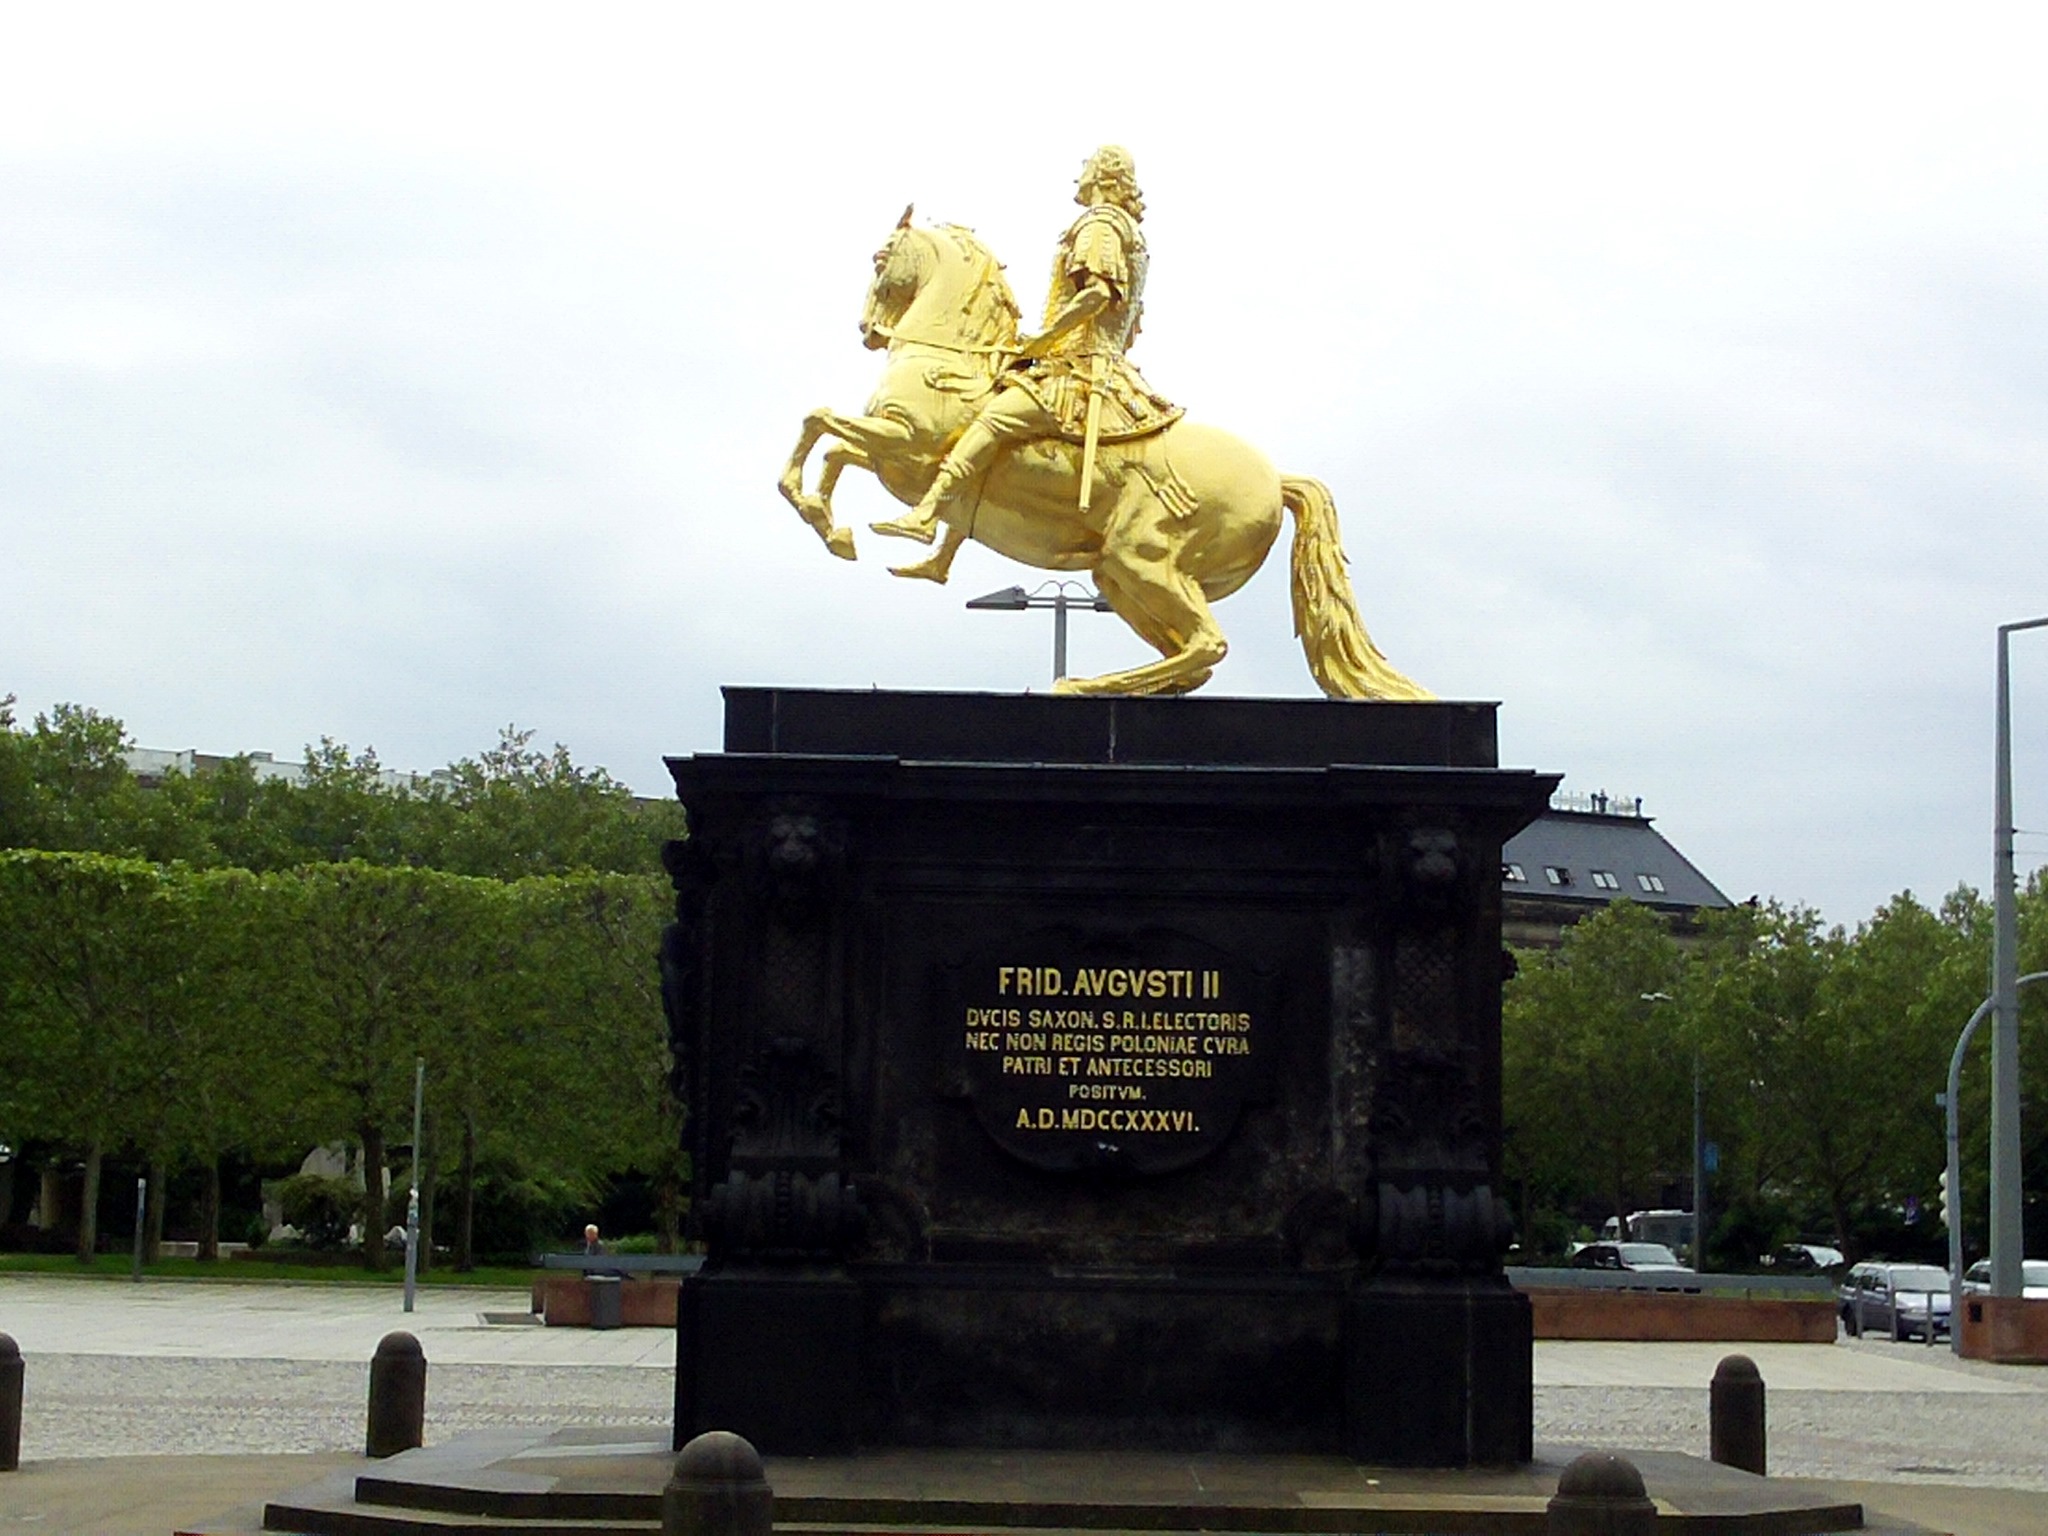
monument, statue, golden, horse, sculpture, memorial, art, dresden, reiter, golden rider